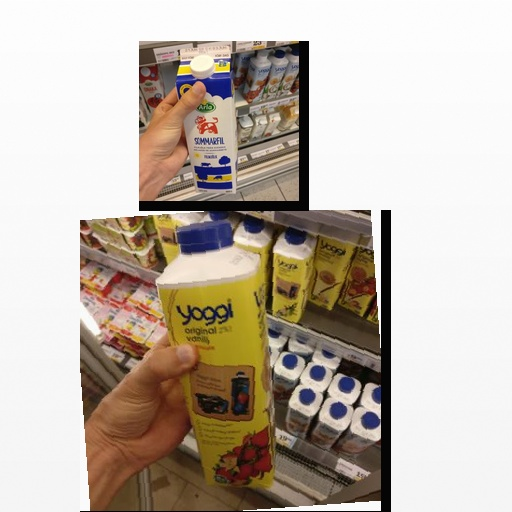
Food items: sour_milk, strawberry_yogurt